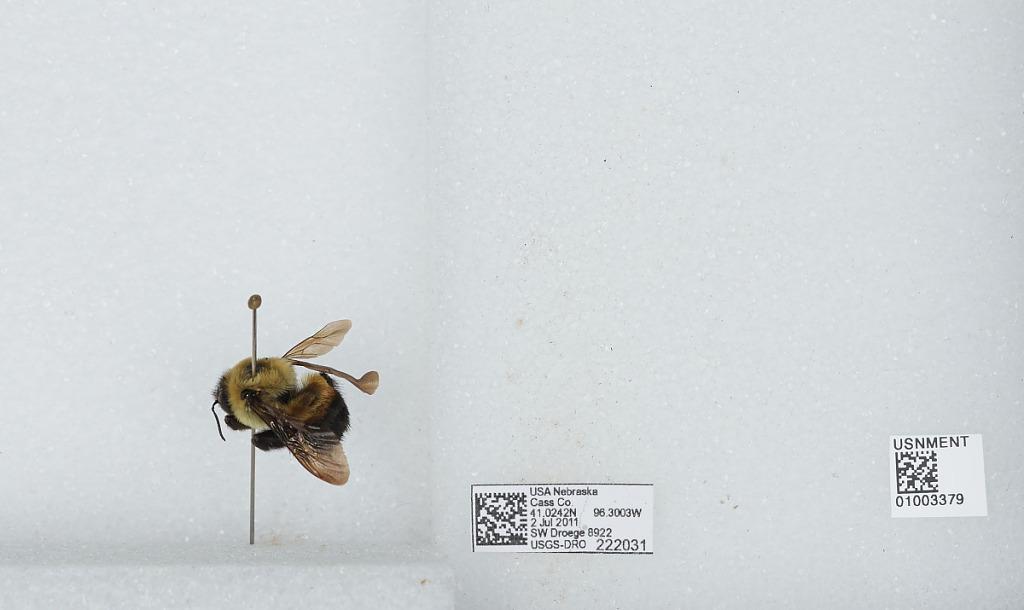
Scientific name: Bombus (Separatobombus) griseocollis (De Geer)
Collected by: S. Droege
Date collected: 2011-7-2
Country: United States
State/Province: Nebraska
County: Cass
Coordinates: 41.0242, -96.3003